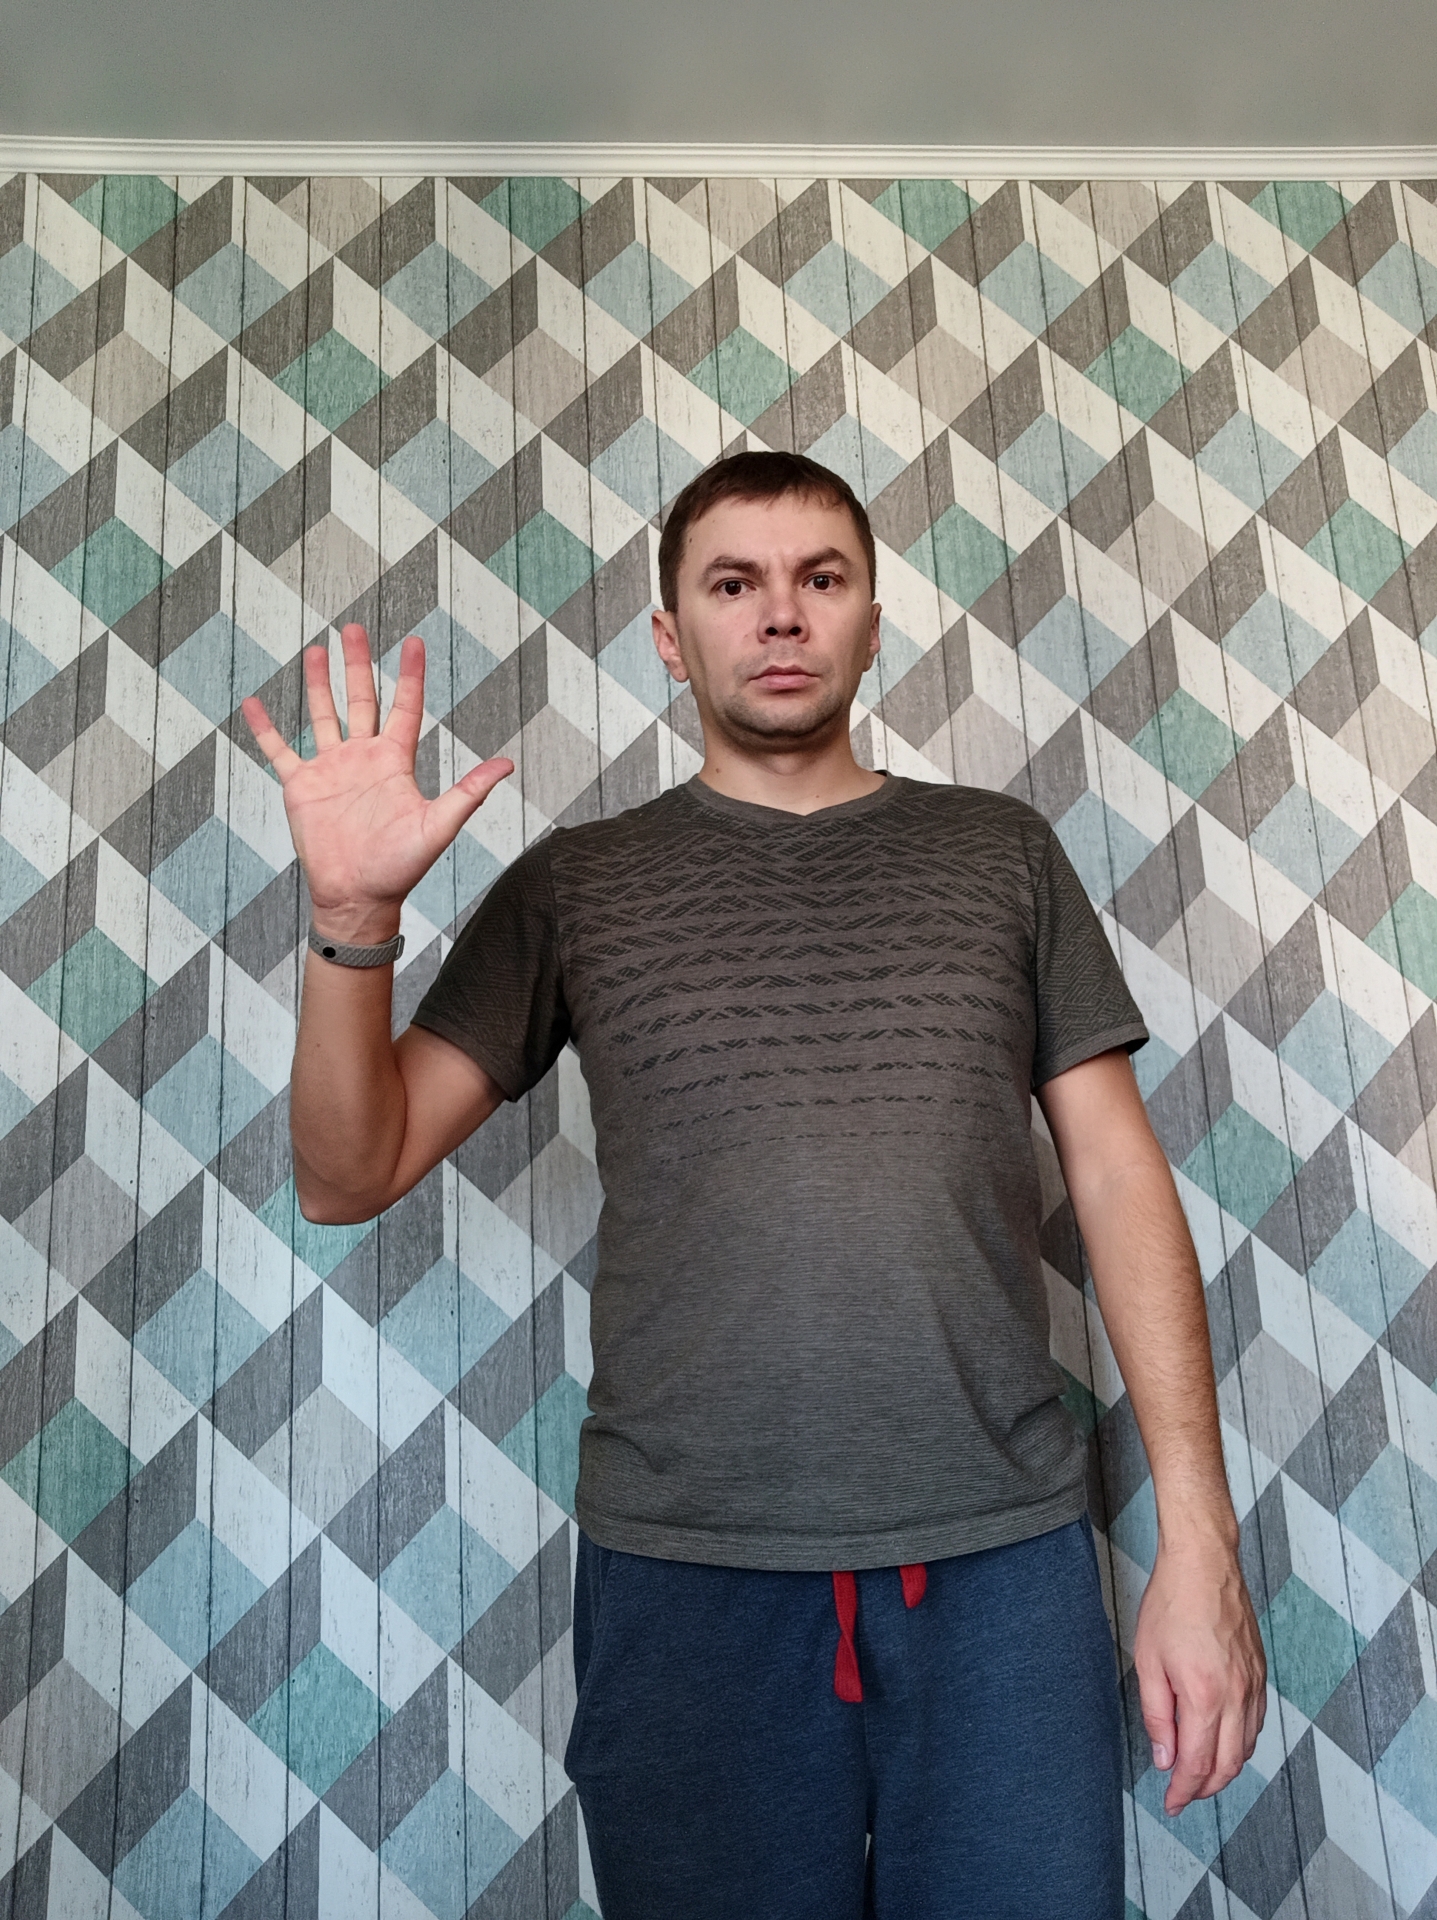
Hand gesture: palm